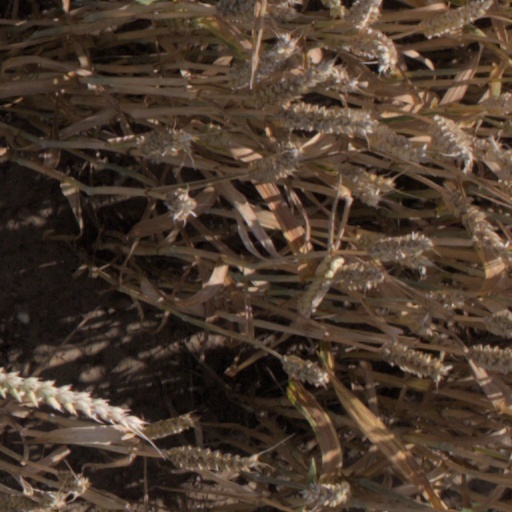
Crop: wheat